Nitzan Hanochi

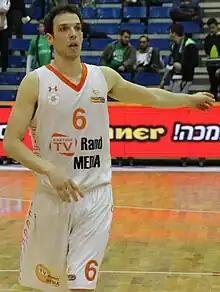
Hanochi playing for Rishon LeZion in March 2017

Nitzan Yehuda Hanochi (born 10 June 1986) is an Israeli professional basketball player who last played for Bnei Herzliya of the Israeli Basketball Premier League. He was named the Israeli Basketball Premier League Most Improved Player in 2011, and the Israeli Basketball Premier League Defensive Player of the Year in 2012.